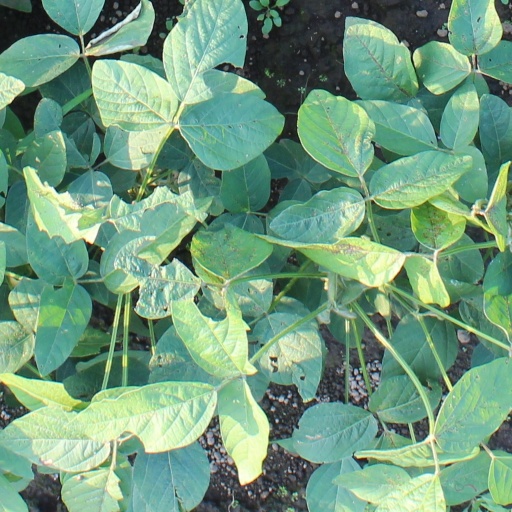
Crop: soybean